Wild boar

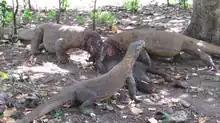
Banded pig ("S. s. vittatus") being eaten by Komodo dragons

The wild boar is a highly versatile omnivore, whose diversity in choice of food is comparable to that of humans. Its foods can be divided into four categories: